Forces Goal 2030

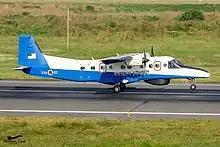
Dornier 228 MPA of Bangladesh Navy.

The Navy attained three-dimensional capabilities with the establishment of a submarine fleet, with two Ming-class submarines acquired from the People's Republic of China.